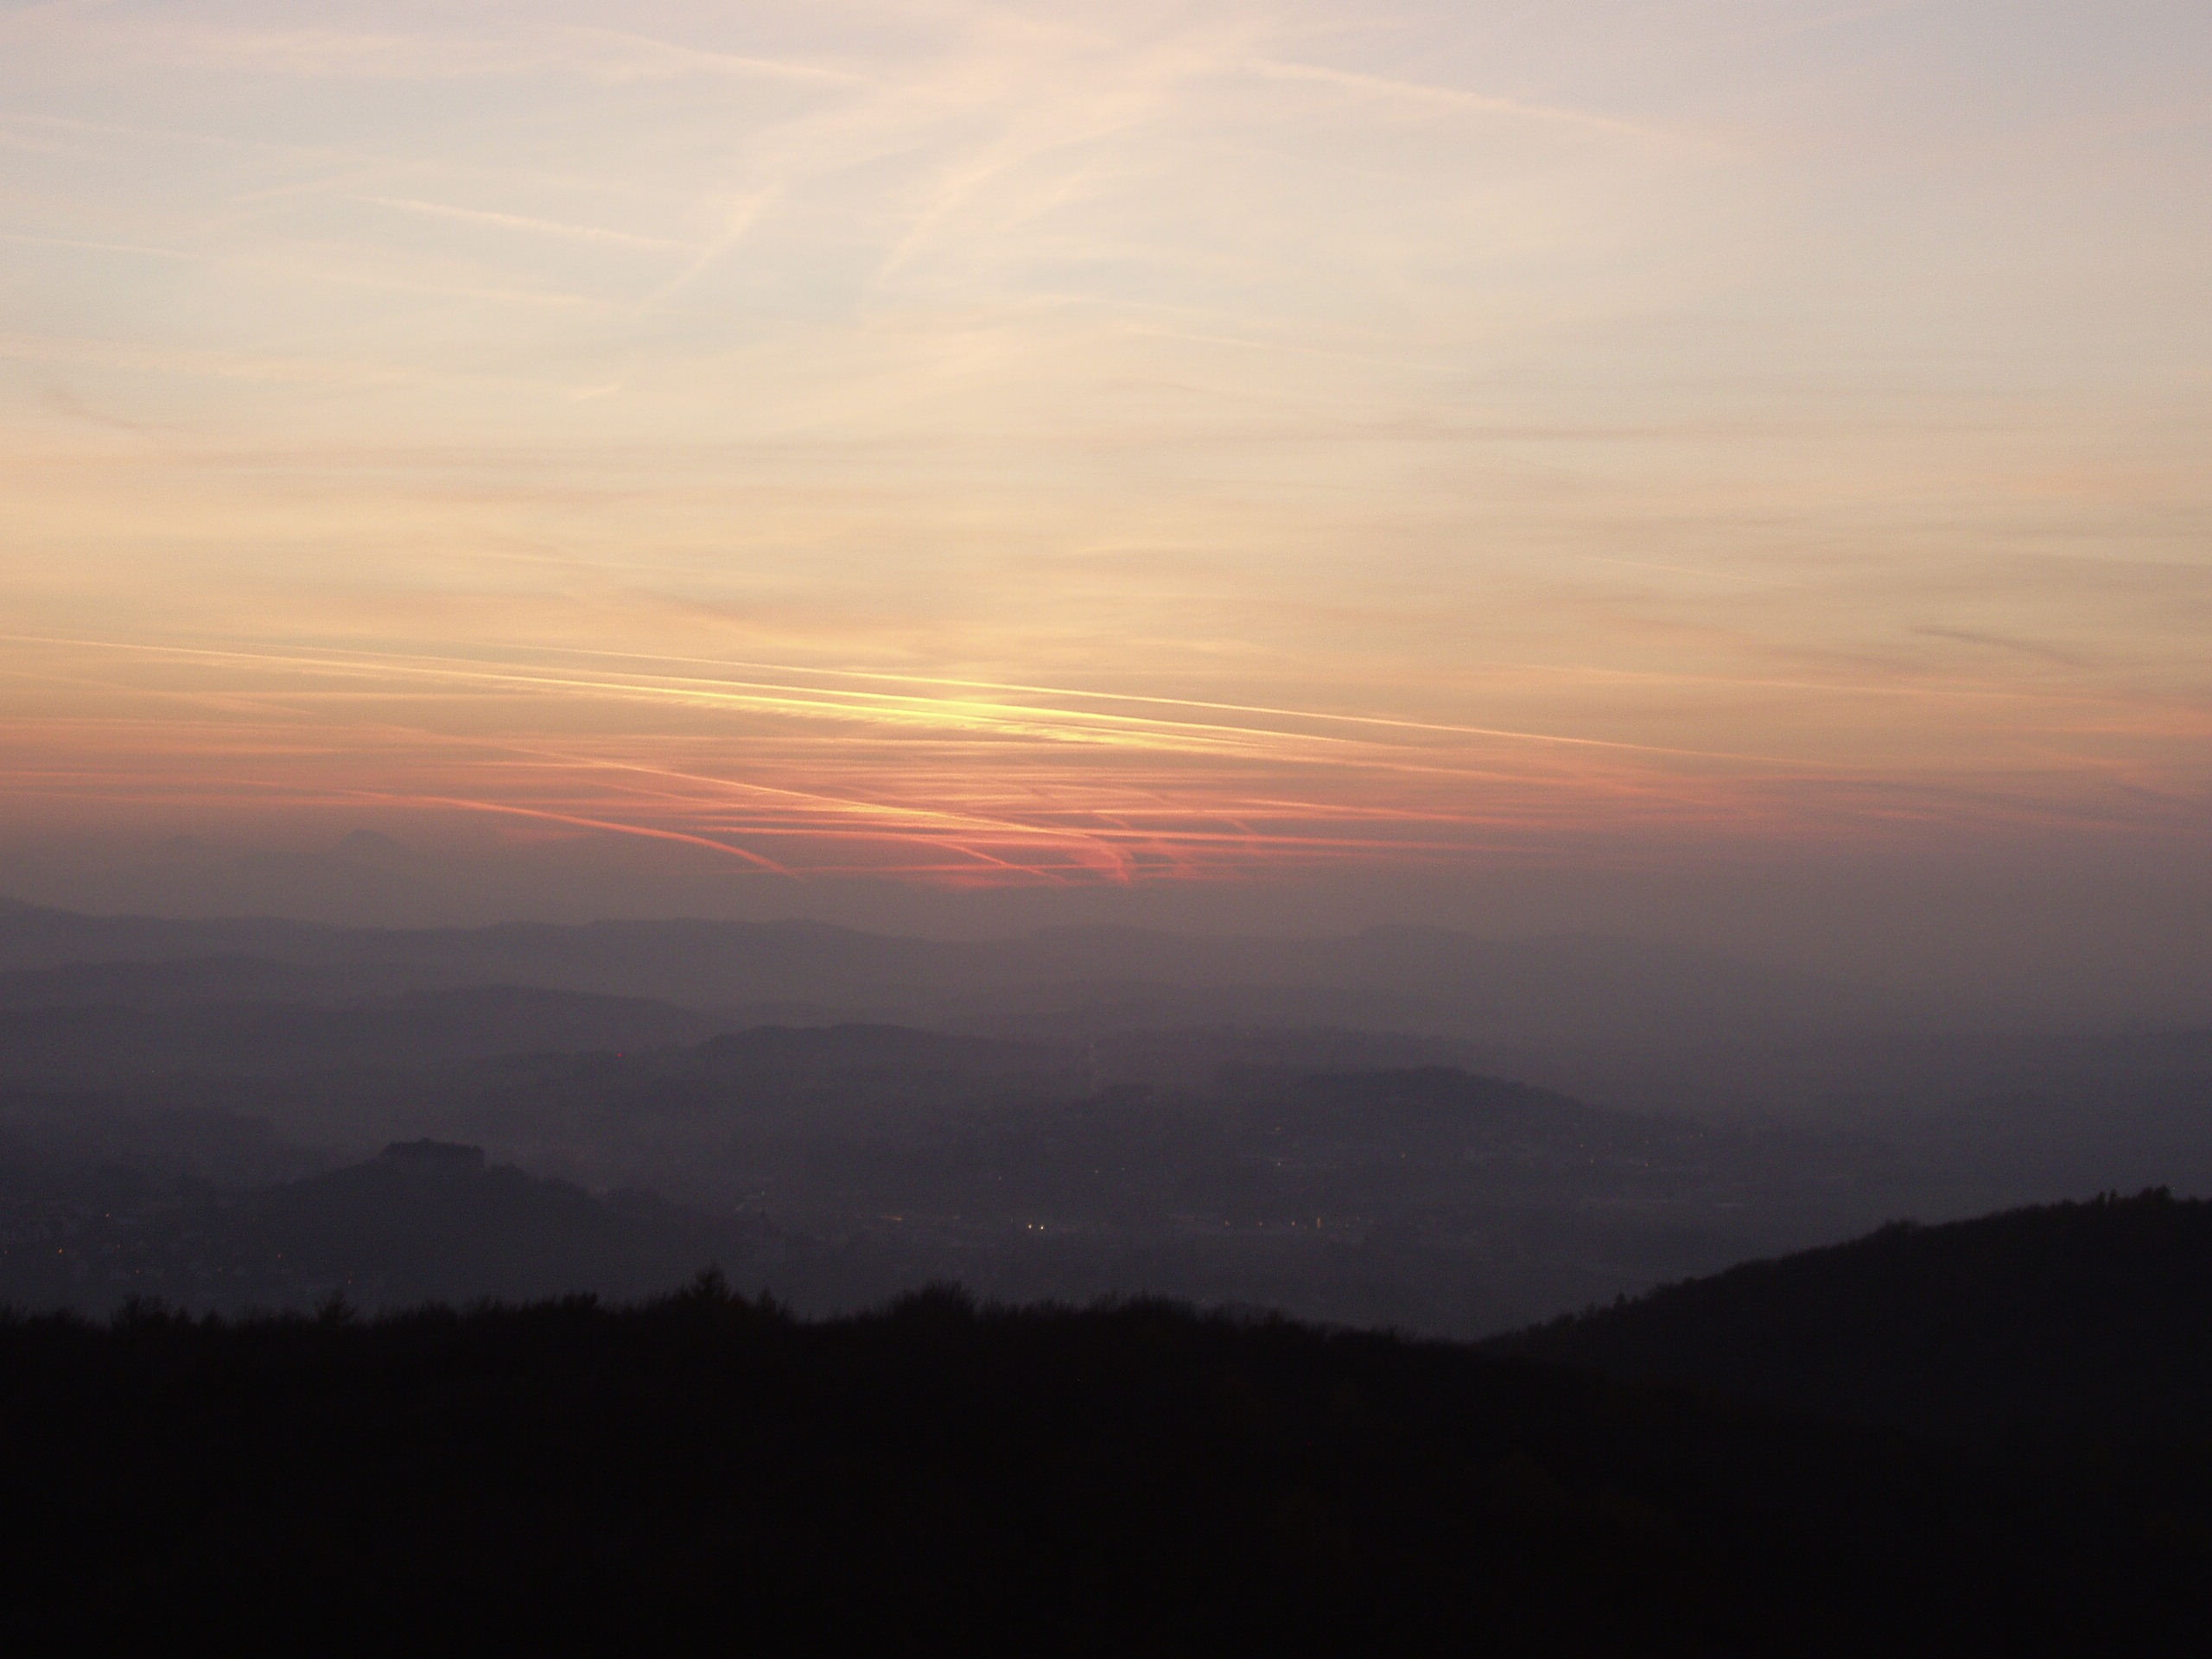
horizon, mountain, cloud, sky, sun, sunrise, sunset, mist, sunlight, morning, hill, view, dawn, atmosphere, dusk, evening, orange, red, haze, plain, farbenspiel, clouds, mountains, afterglow, atmospheric phenomenon, mountainous landforms, red sky at morning